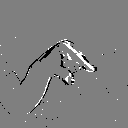
ASL letter: q